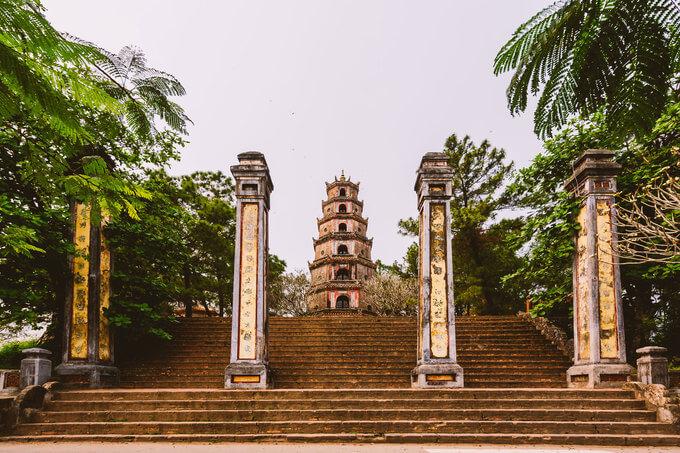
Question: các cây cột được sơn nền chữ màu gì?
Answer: các cây cột được sơn nền chữ màu vàng